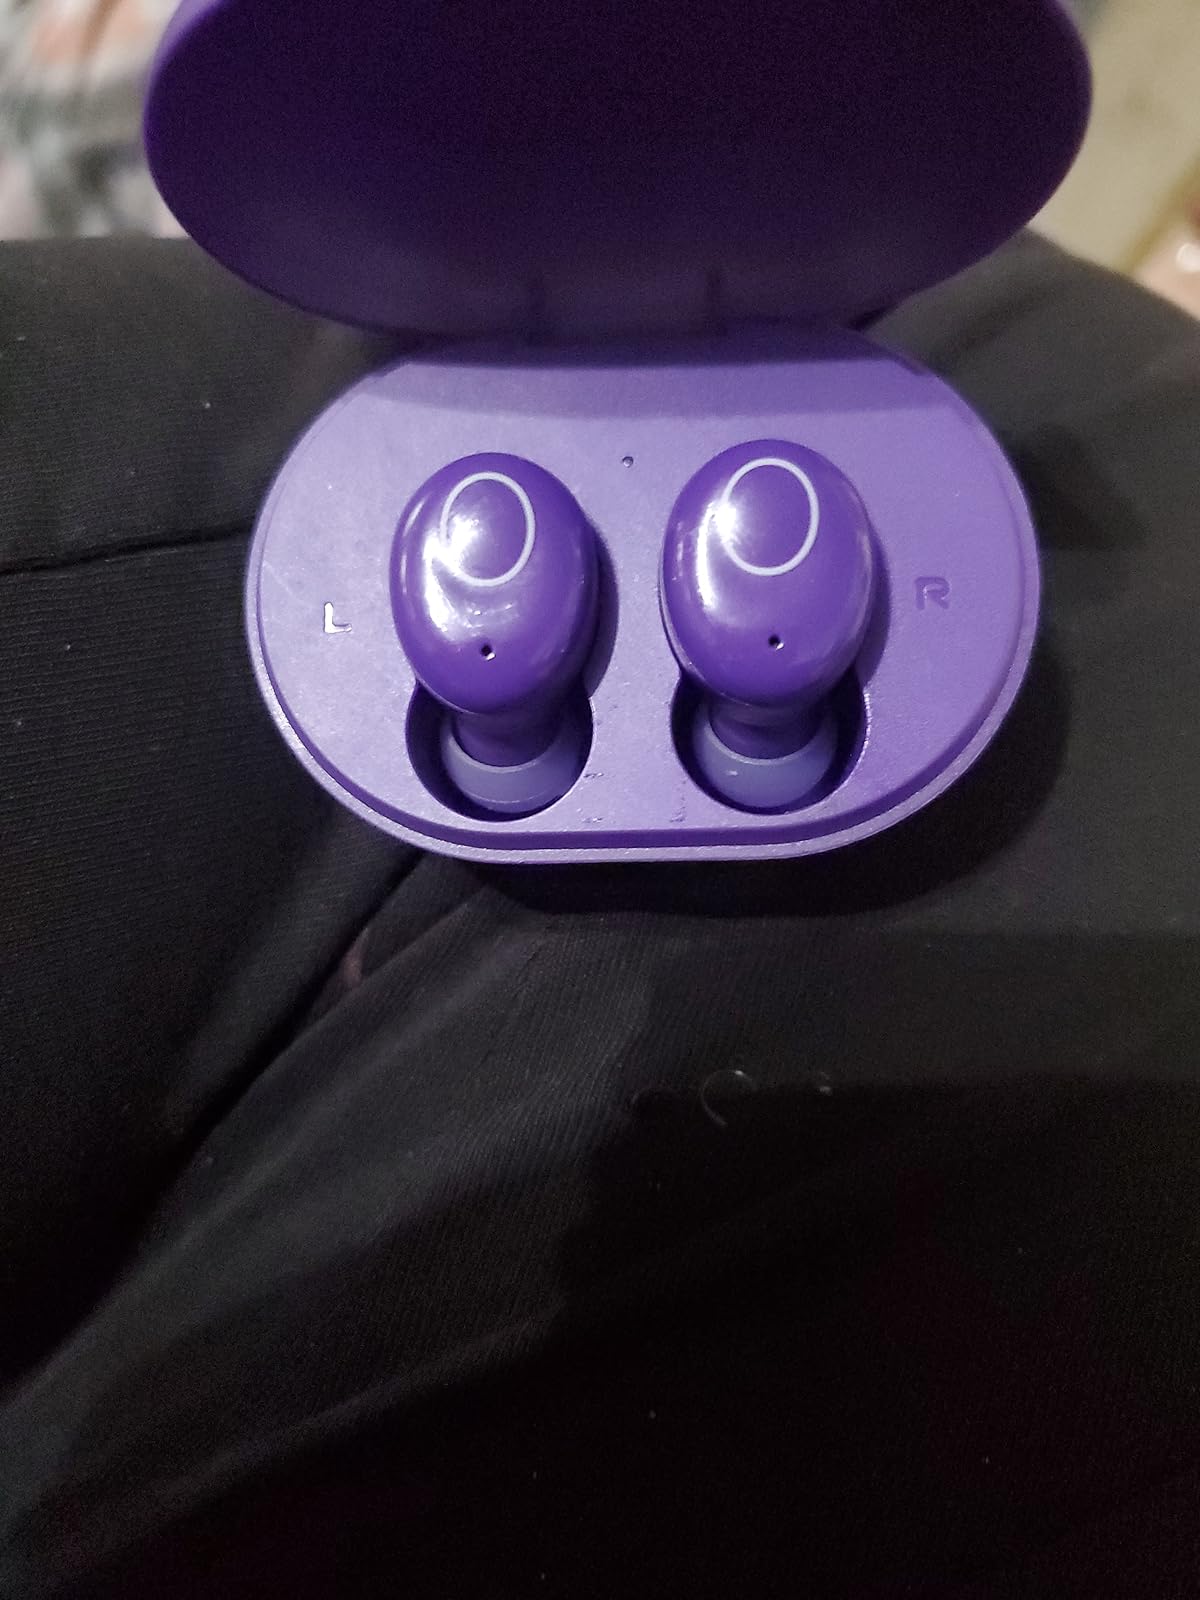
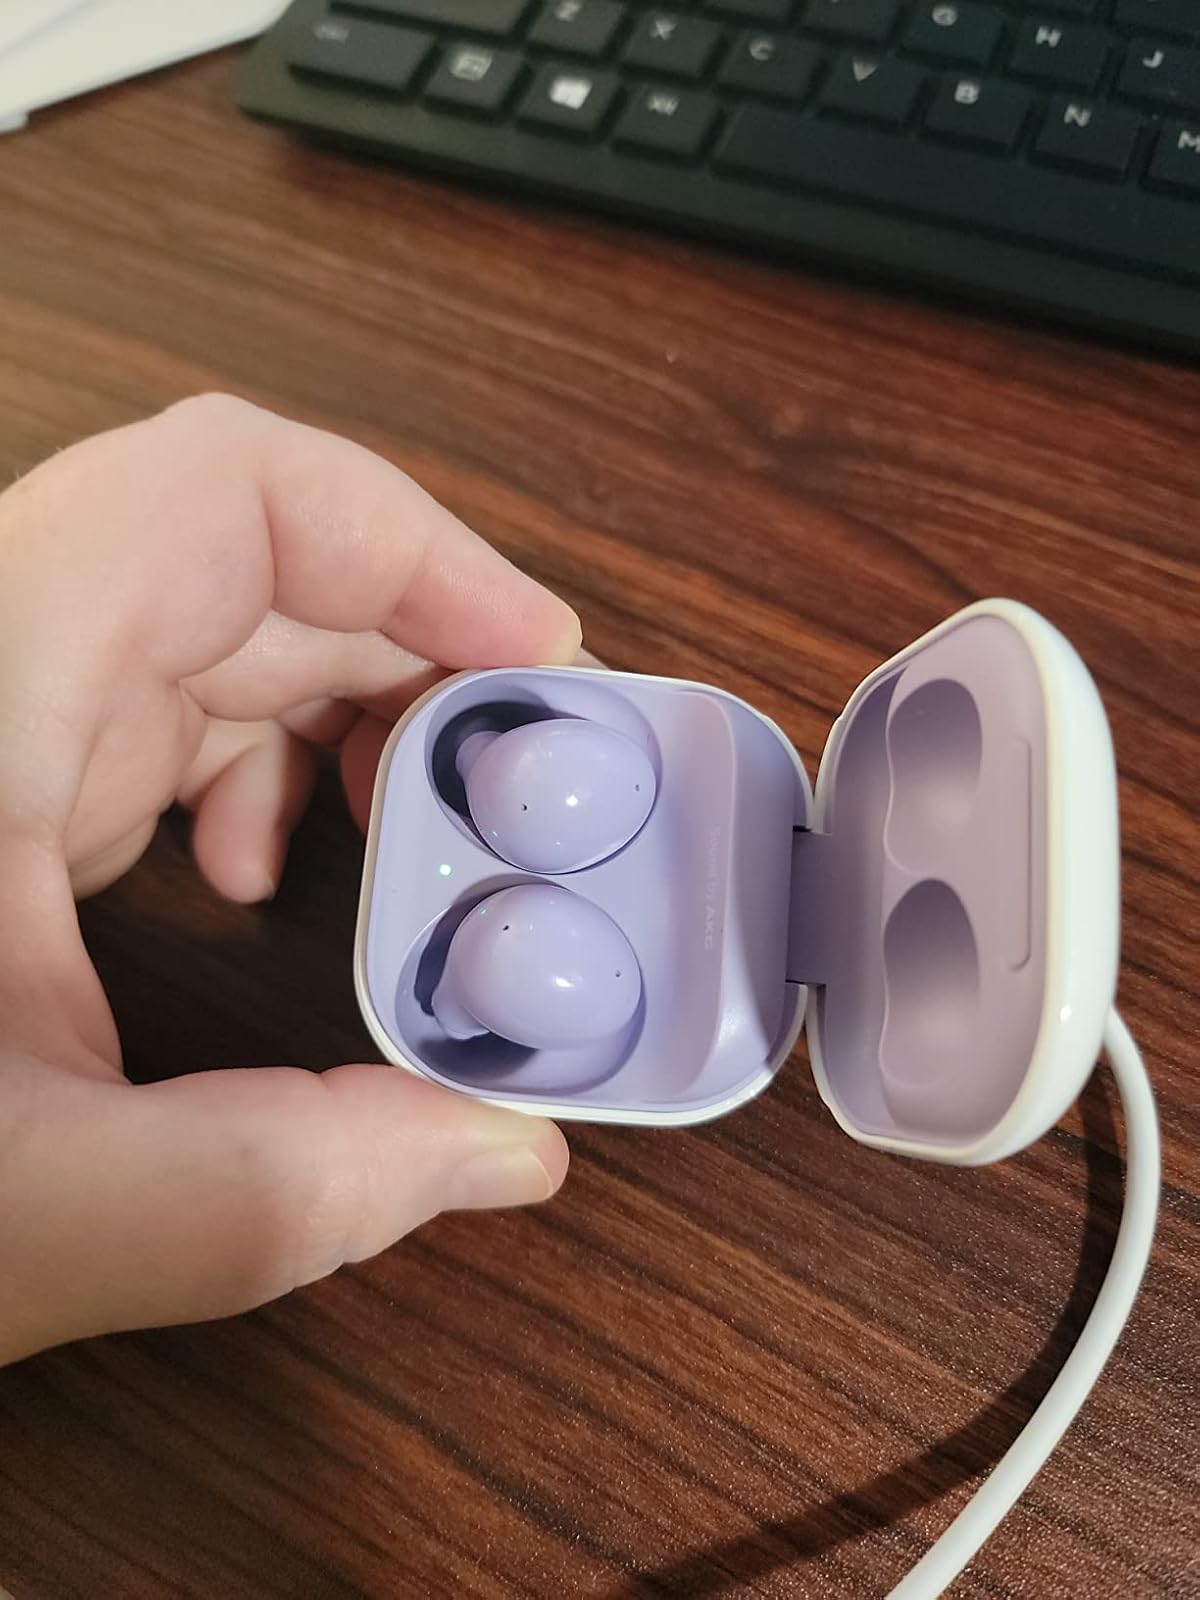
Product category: earbuds
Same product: no